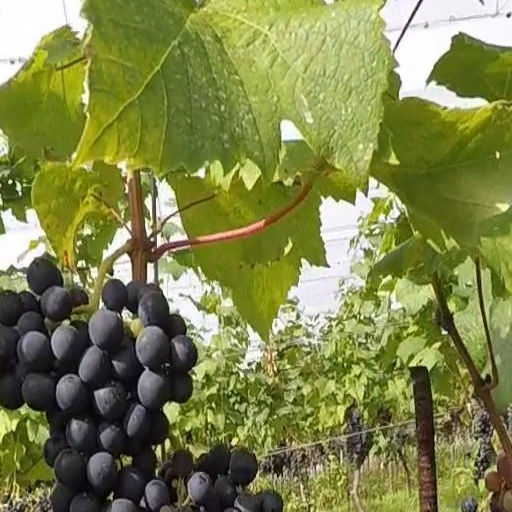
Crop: grape